Radcliffe, Greater Manchester

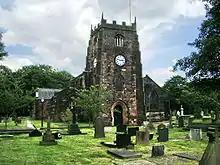
Parish Church of St Mary, Radcliffe

In Romano–British times, Radcliffe was in the Diocese of York; in Saxon times in the Diocese of Lindesfarne, then of York; in Norman times in the Diocese of Lichfield; after 1540 in the Diocese of Chester and since 1847 in the Diocese of Manchester.